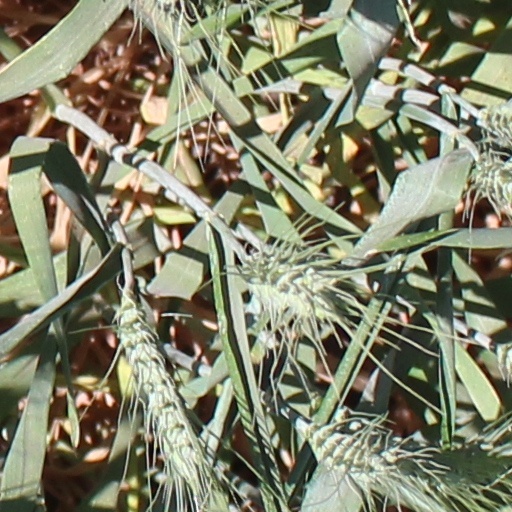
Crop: wheat